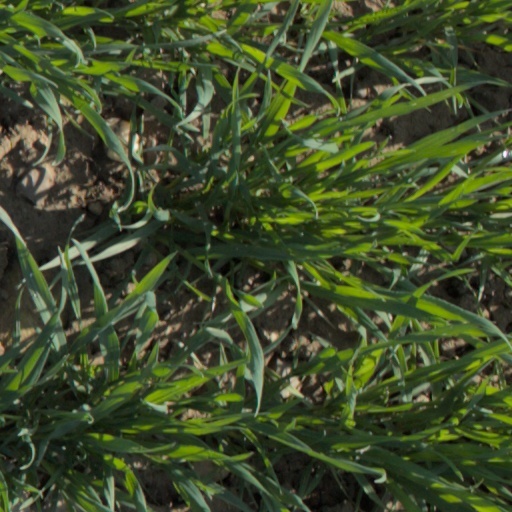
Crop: wheat